Great horned owl

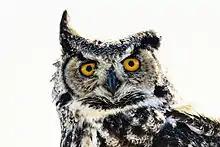
Coastal great horned owl ("B. v. saturatus") at Grouse Mountain (North Vancouver, British Columbia)

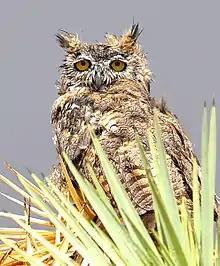
Desert great horned owl (wet feathered) ("B. v. pallescens") waiting out a rainstorm in the Mojave Desert

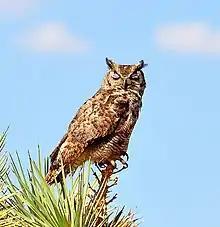
Mojave Desert, desert great horned owl ("B. v. pallescens") on top of a Joshua tree in the summer of 2018

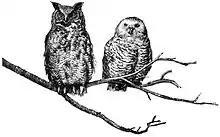
Illustrated comparison of a great horned owl, left, to its closest North American relative, the snowy owl

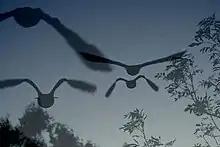
Composite photo of great horned owl flight phases

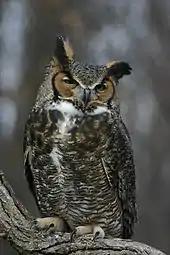
Great horned owls are typically sluggish and passive but aware during daytime.

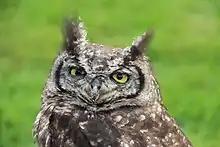
His piercing yellow eyes and his ear tufts.

The combination of the species' bulk, prominent ear tufts and barred plumage distinguishes it through much of the range, but it may be easily confused with the lesser horned owl ("B. magellanicus"), which may overlap in range. The Magellanic horned owl was once considered a subspecies of the great horned, but is now almost universally considered a distinct species, as is supported by genetic materials, with the great horned being the paraspecies. Overall coloration is similar, but the Magellanic is markedly smaller with smaller feet and a smaller head, with finer, but more numerous brownish bars on the underside, rather than the blotchy, irregular barring typical of great horned owls. Other eagle-owls may superficially be somewhat similar, but the species is generically allopatric with the exception of wintering snowy owls. More tropical species with ear tufts, the stygian owl ("A. stygius") and striped owl ("A. clamator"), are much smaller. Other large owls lack ear tufts.